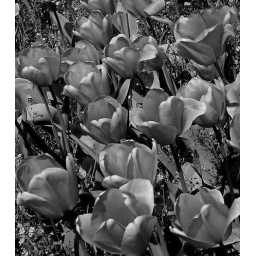
tulips in black and white